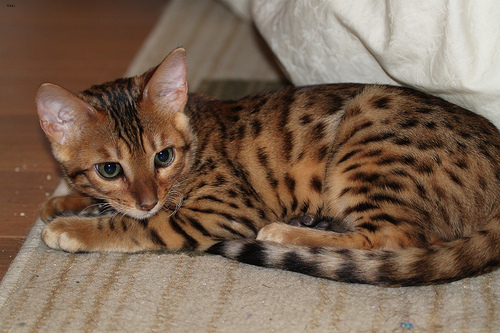
Animal: cat
Breed: bengal